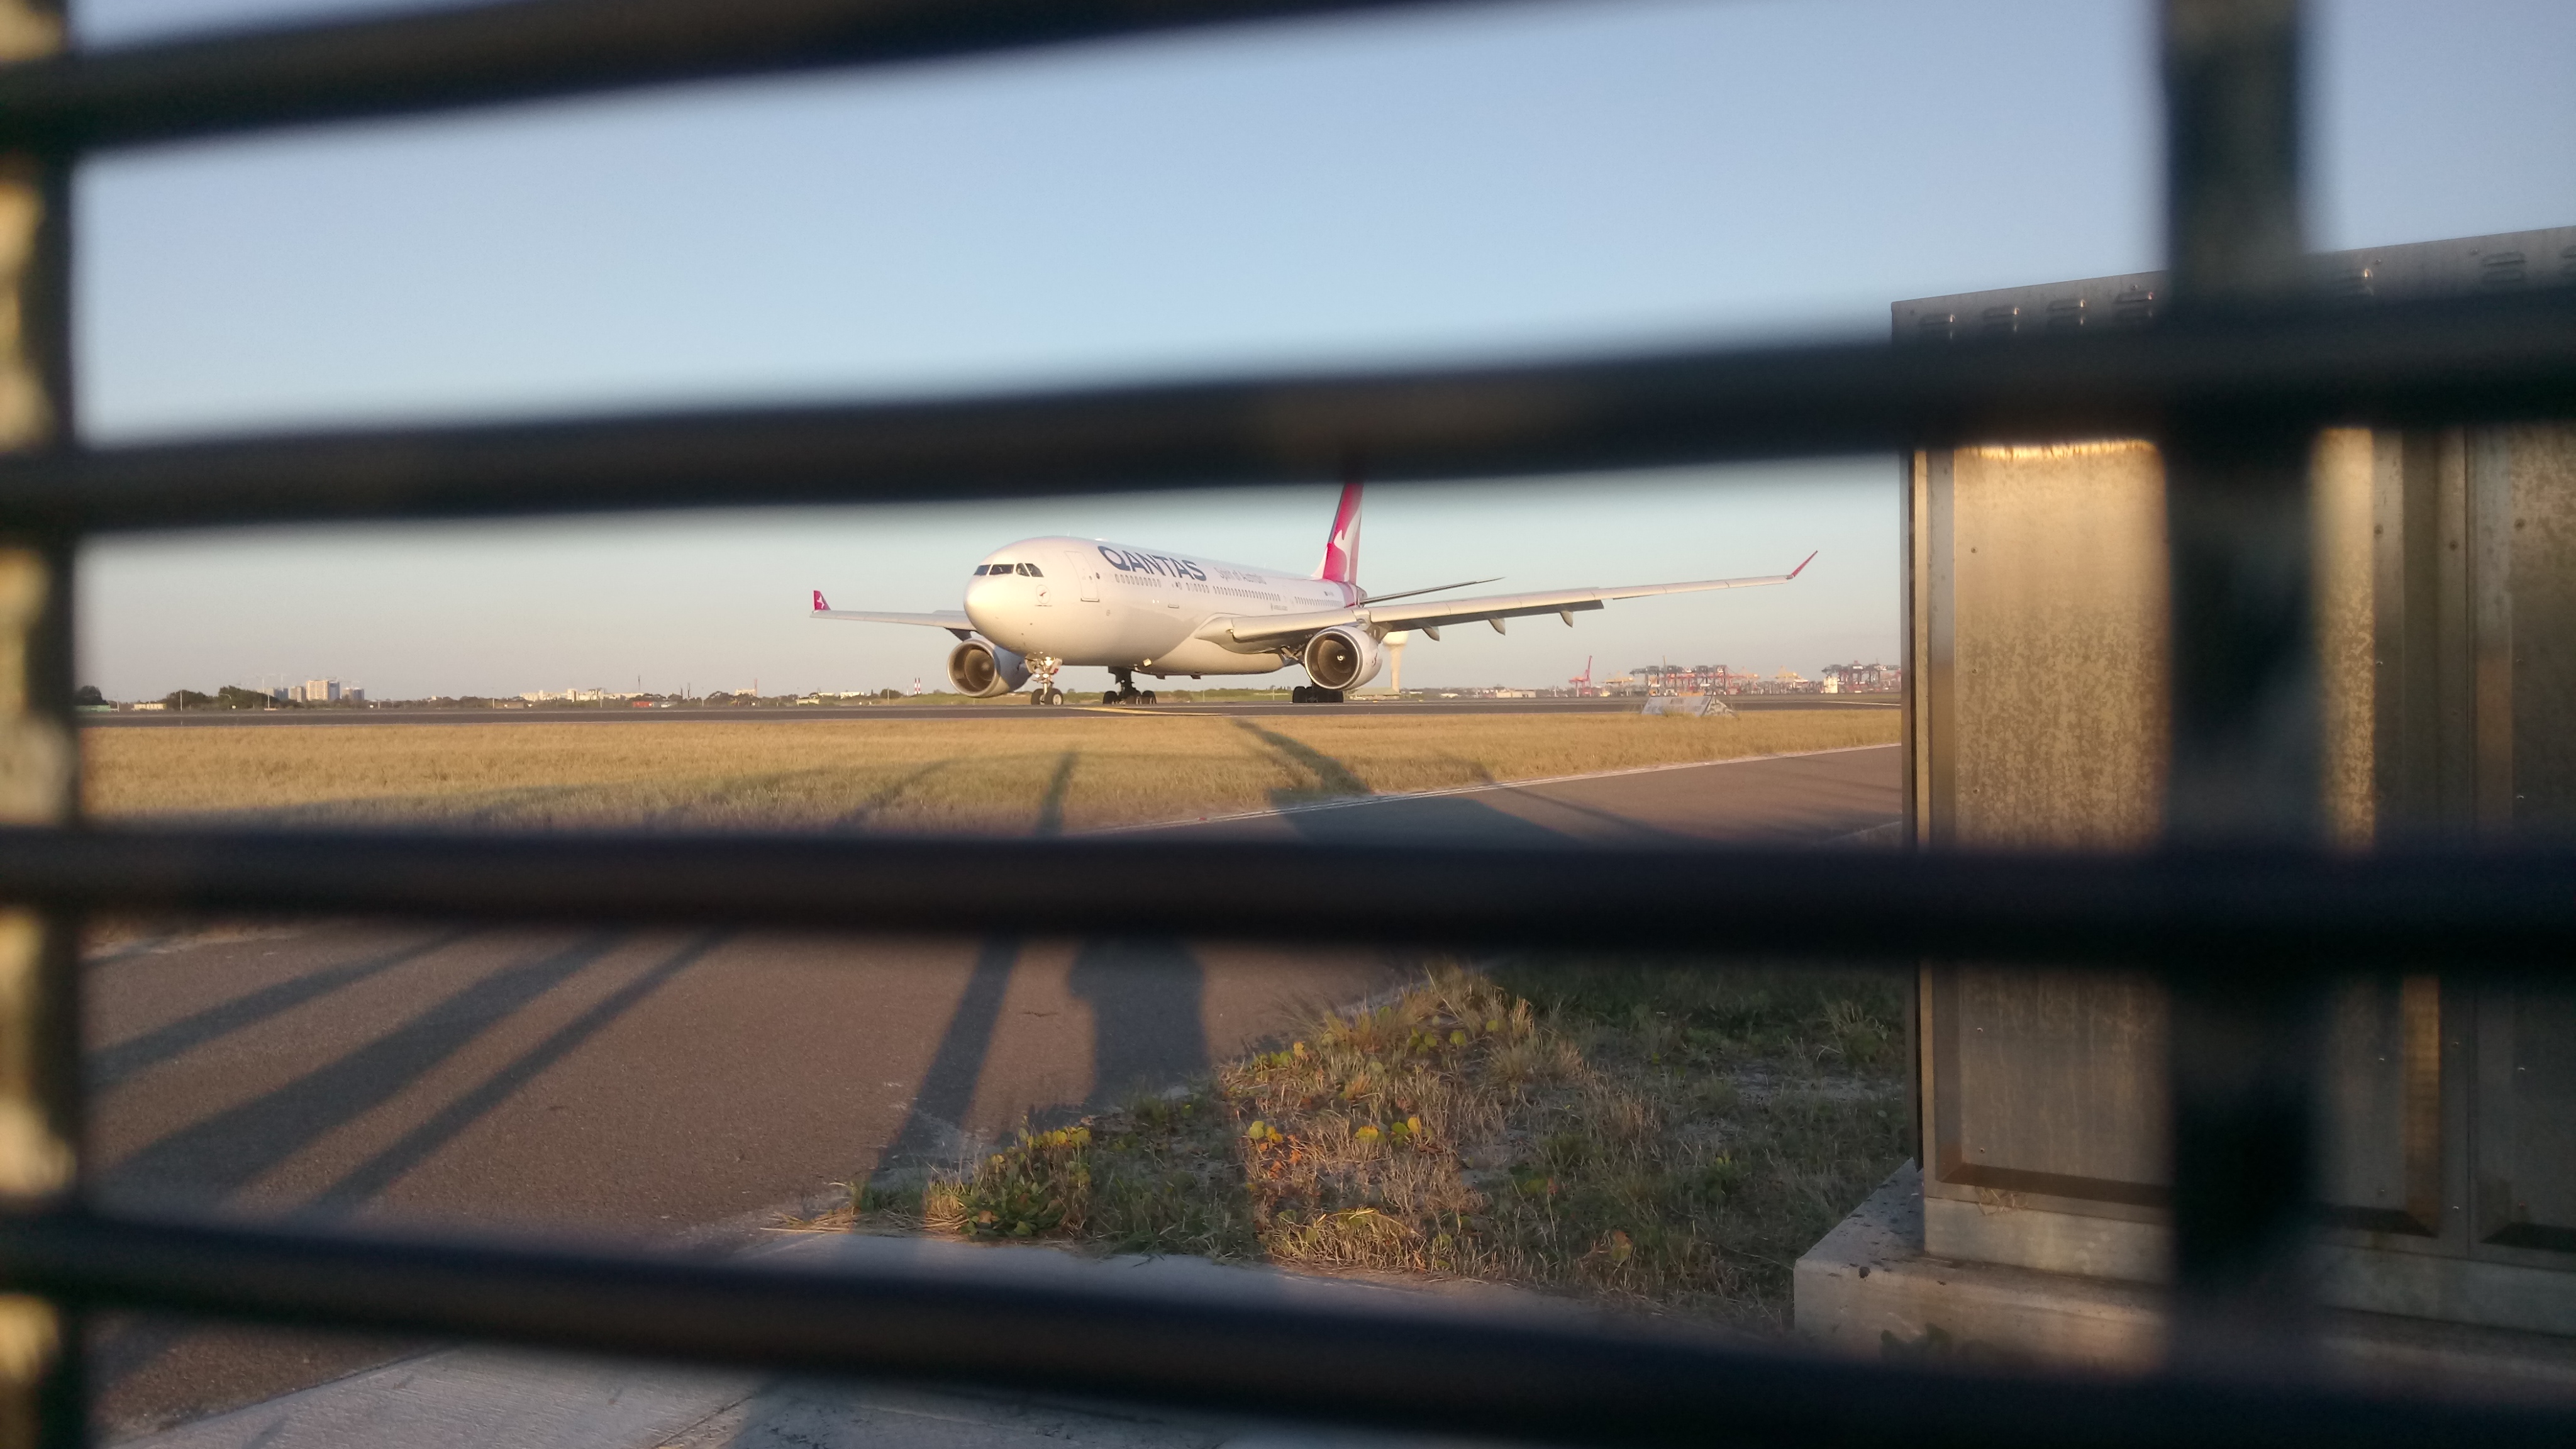
Sydney Airport, qantas, air travel, airplane, airline, airliner, aviation, aircraft, vehicle, airport, flight, takeoff, aerospace engineering, narrow body aircraft, flap, wide body aircraft, landing, wing, airbus, airbus a320 family, boeing 737, boeing, runway, airbus a330, boeing 737 next generation, aircraft engine, boeing 767, boeing 757, aerospace manufacturer, mcdonnell douglas md 80, boeing 777, mcdonnell douglas dc 9